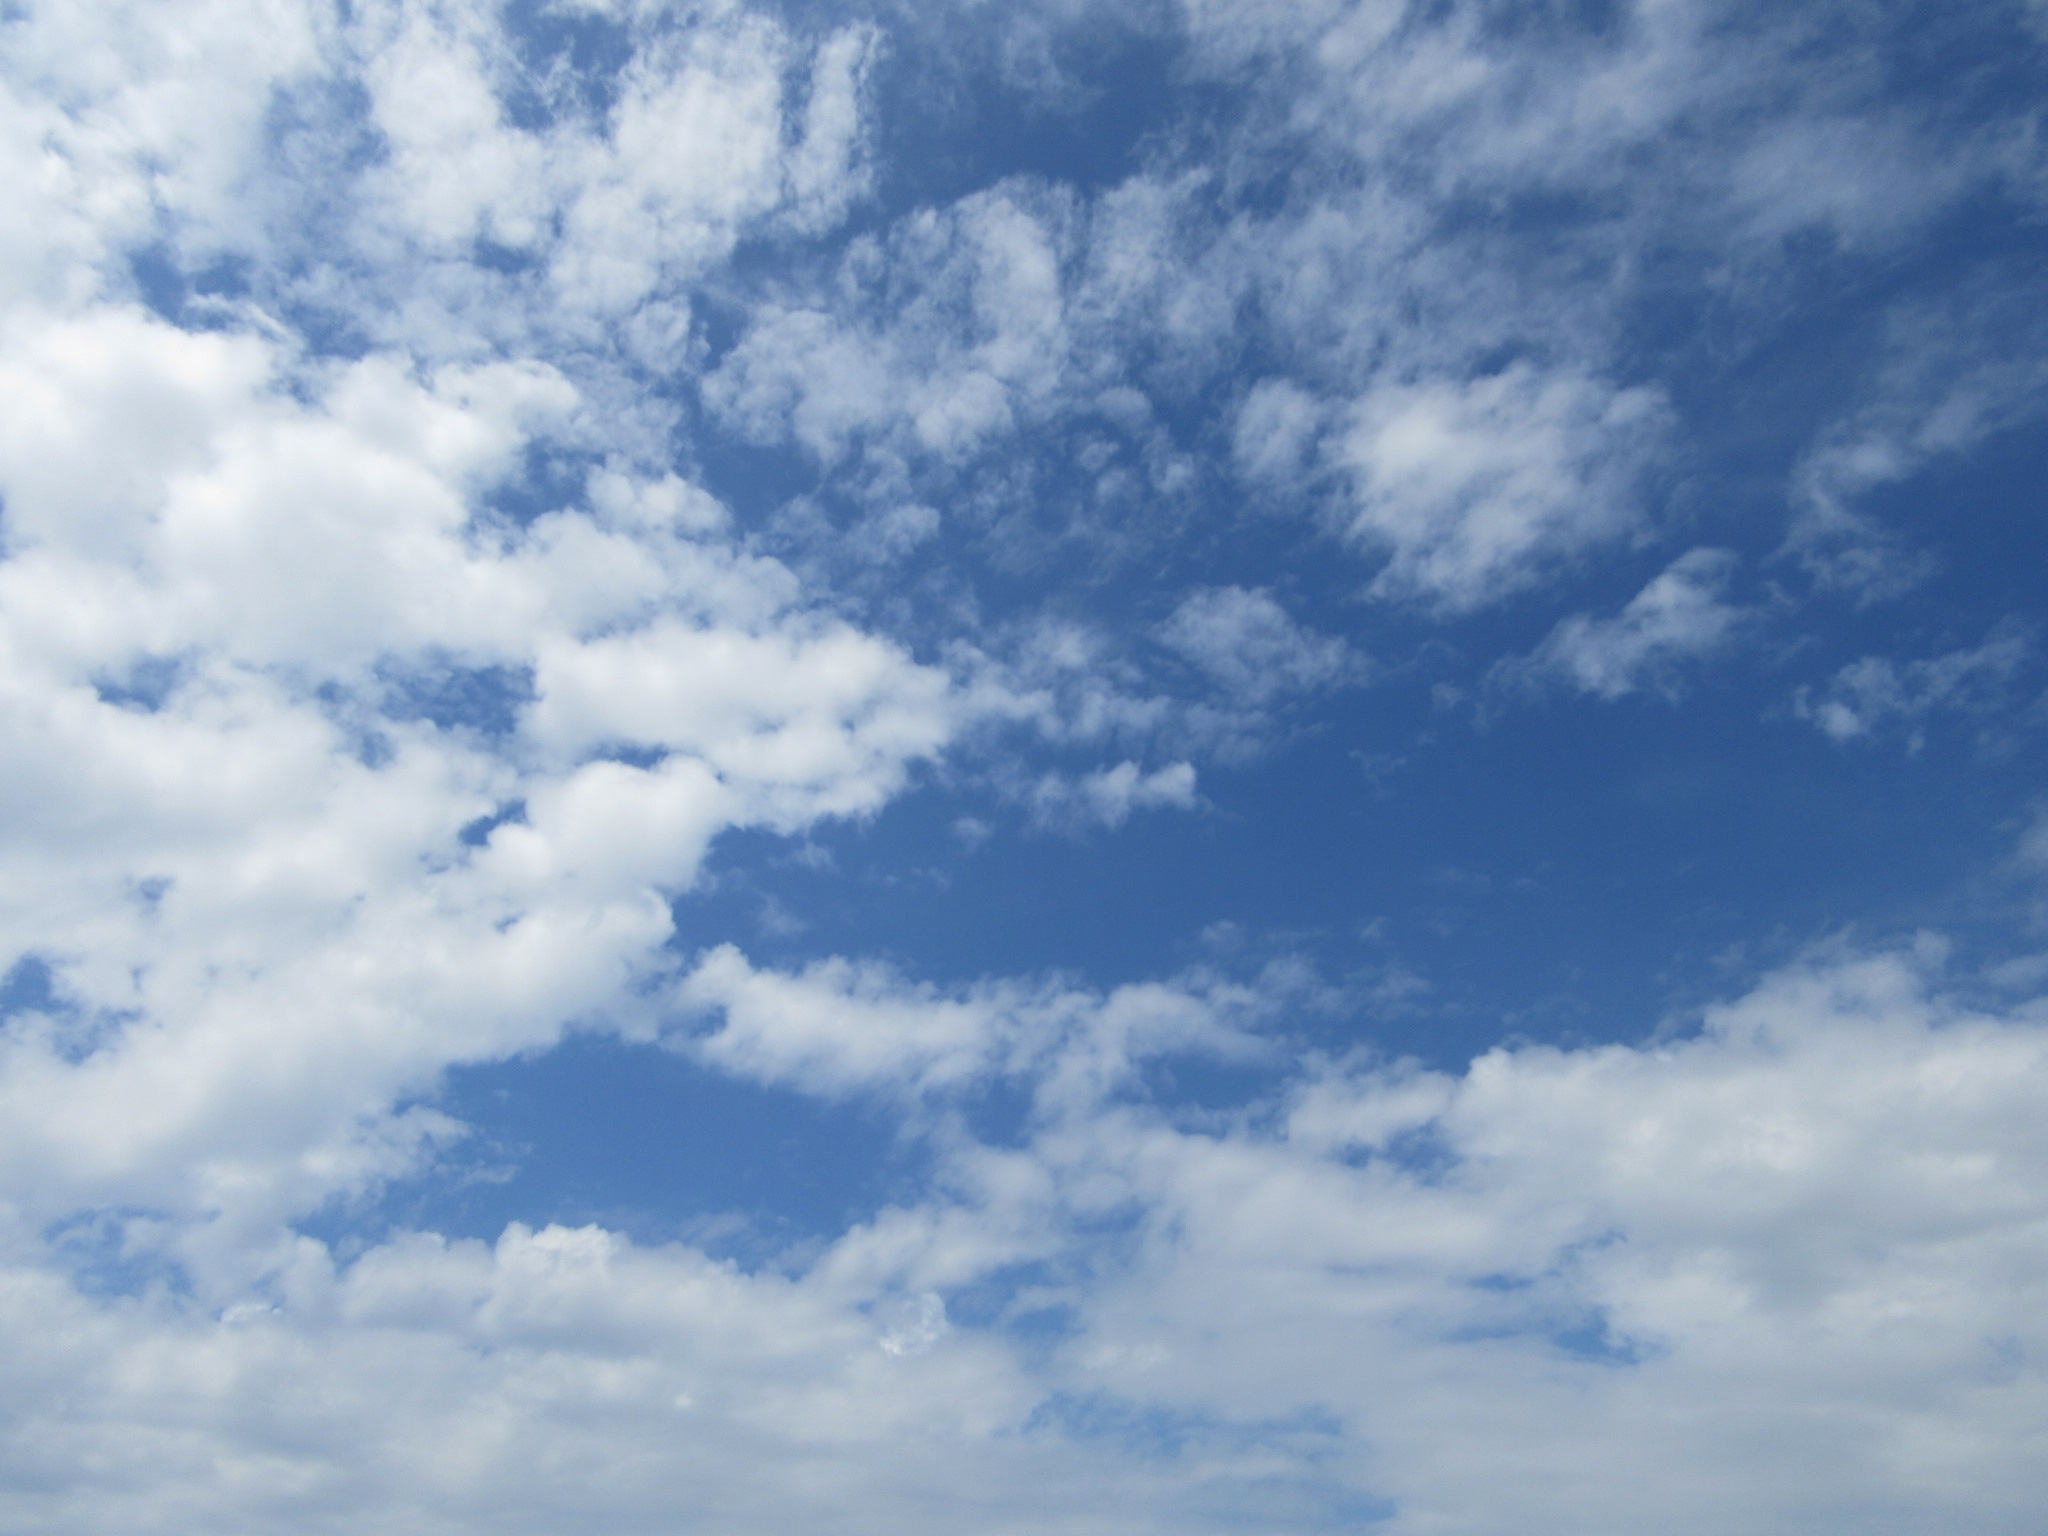
horizon, cloud, sky, atmosphere, daytime, cumulus, blue, blue sky, clear skies, meteorological phenomenon, atmosphere of earth